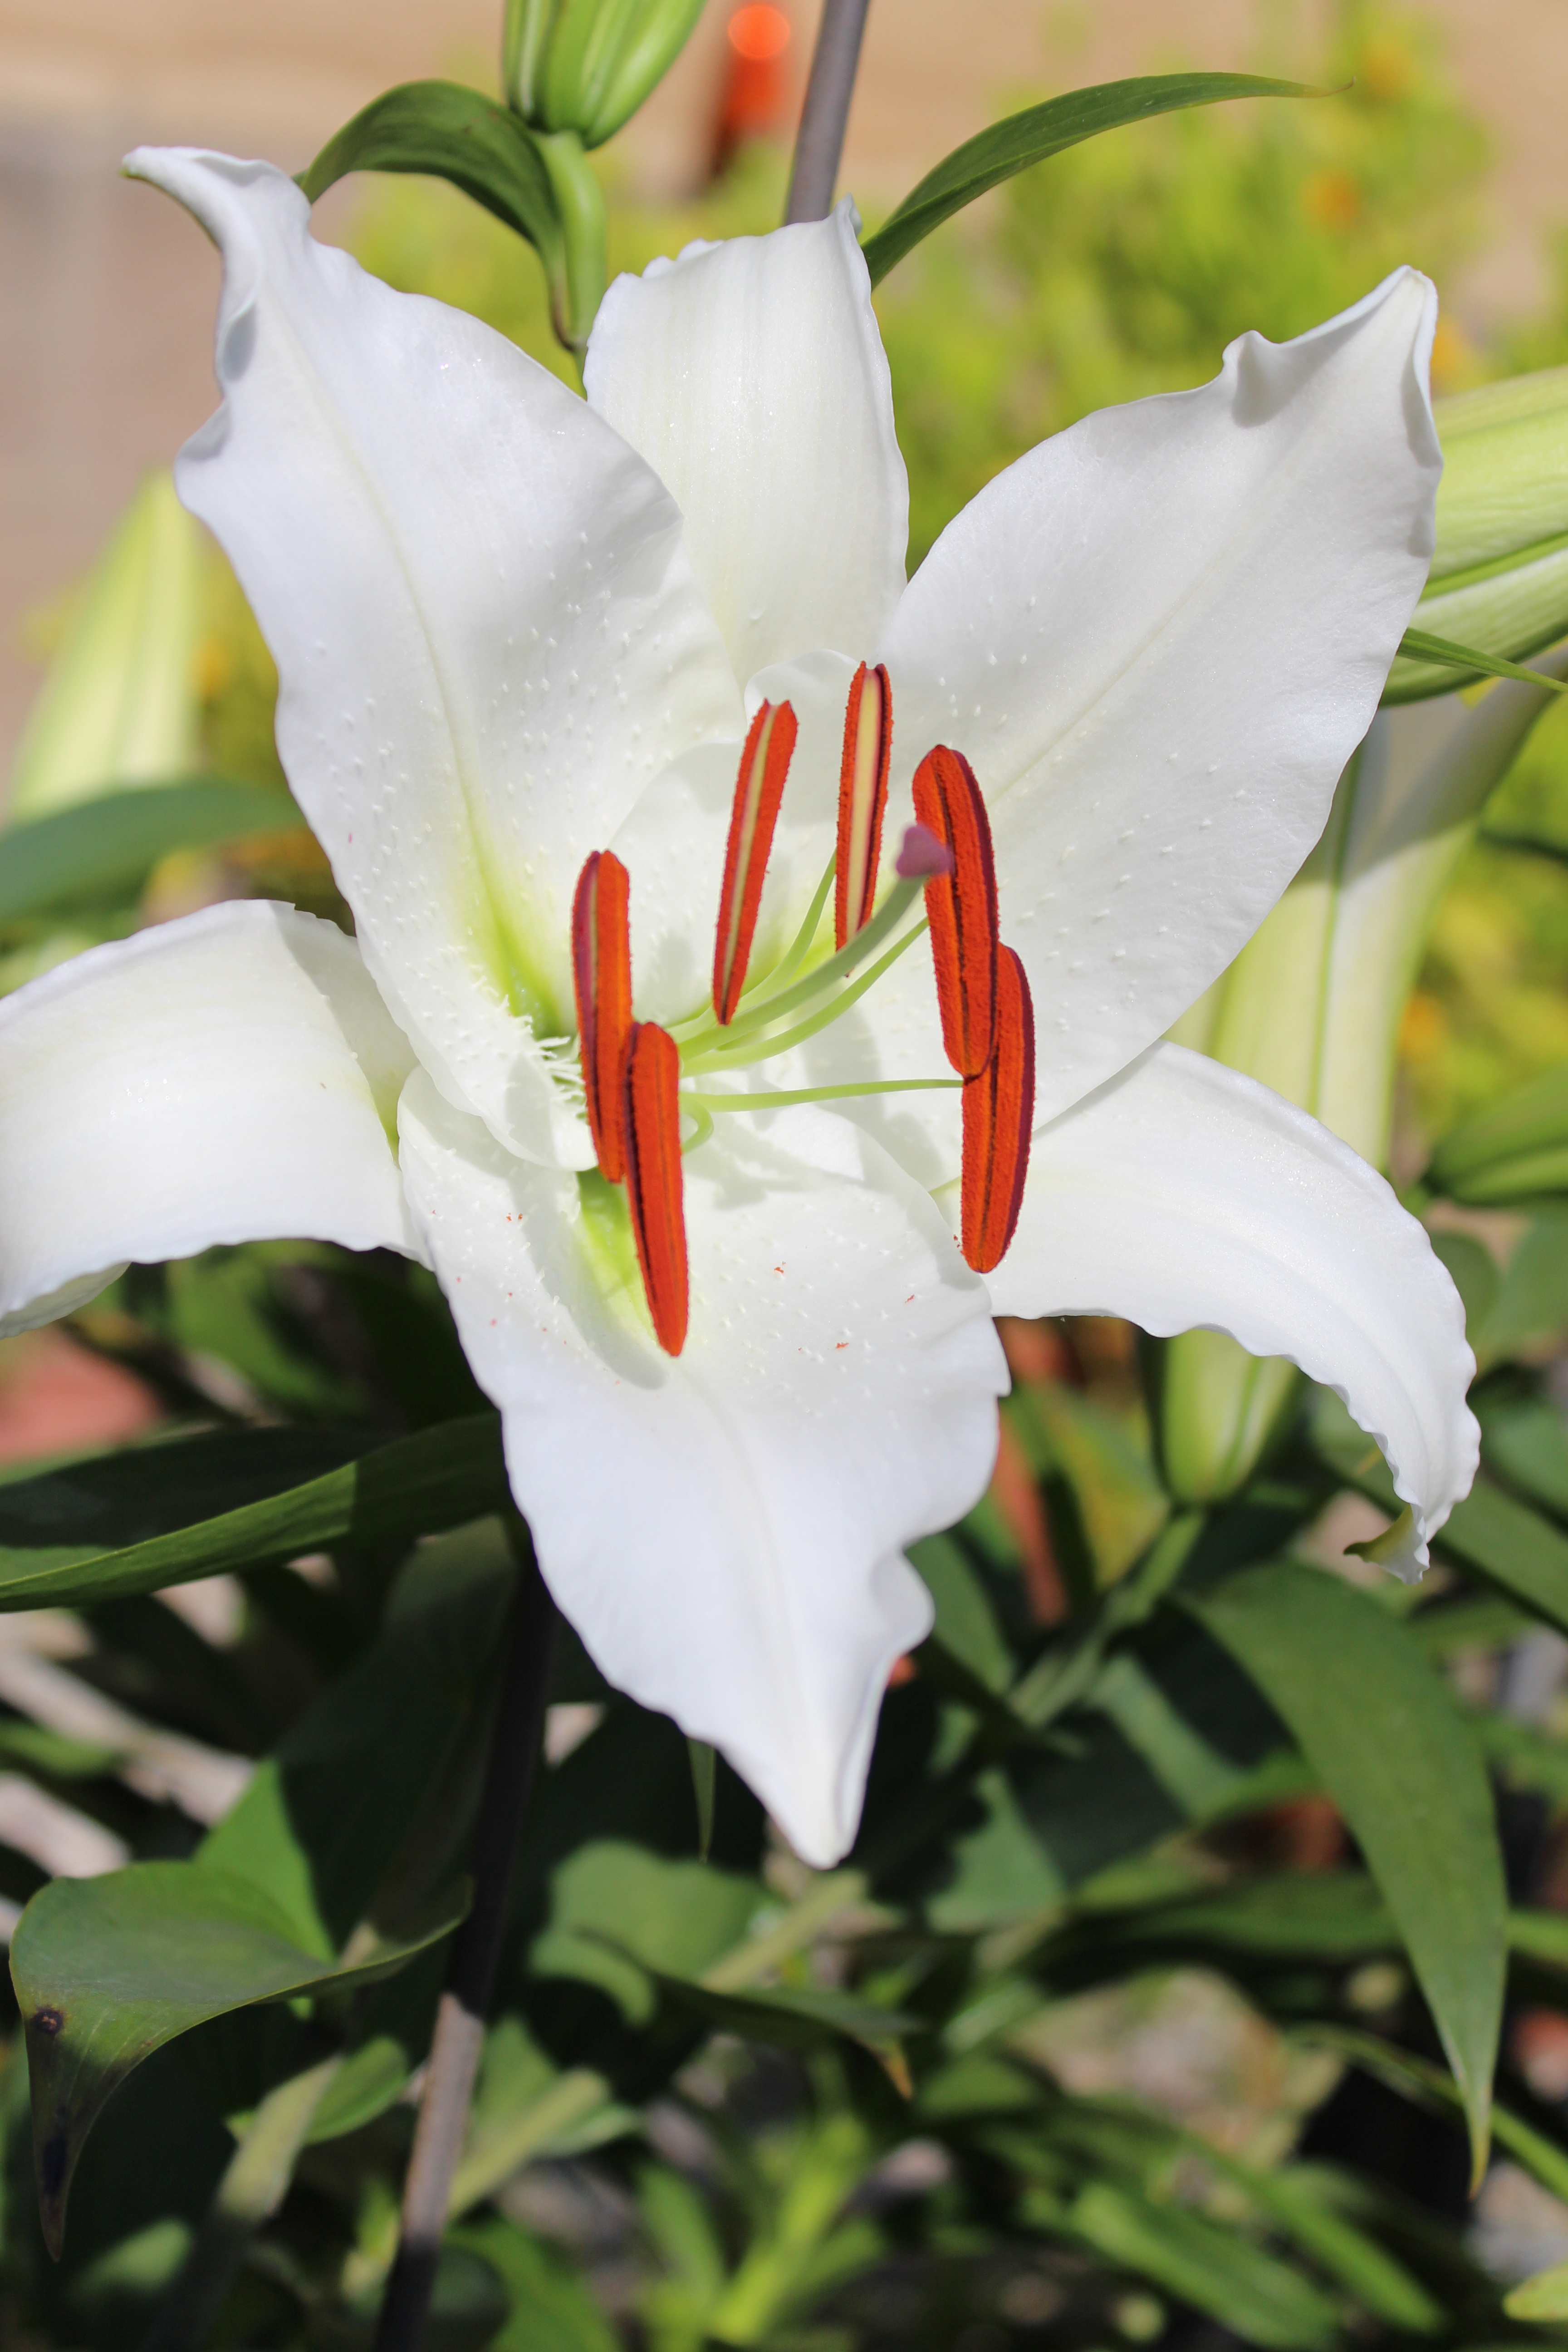
blossom, plant, white, flower, petal, bloom, spring, botany, flora, lily, blossomed, flowering plant, lily family, land plant